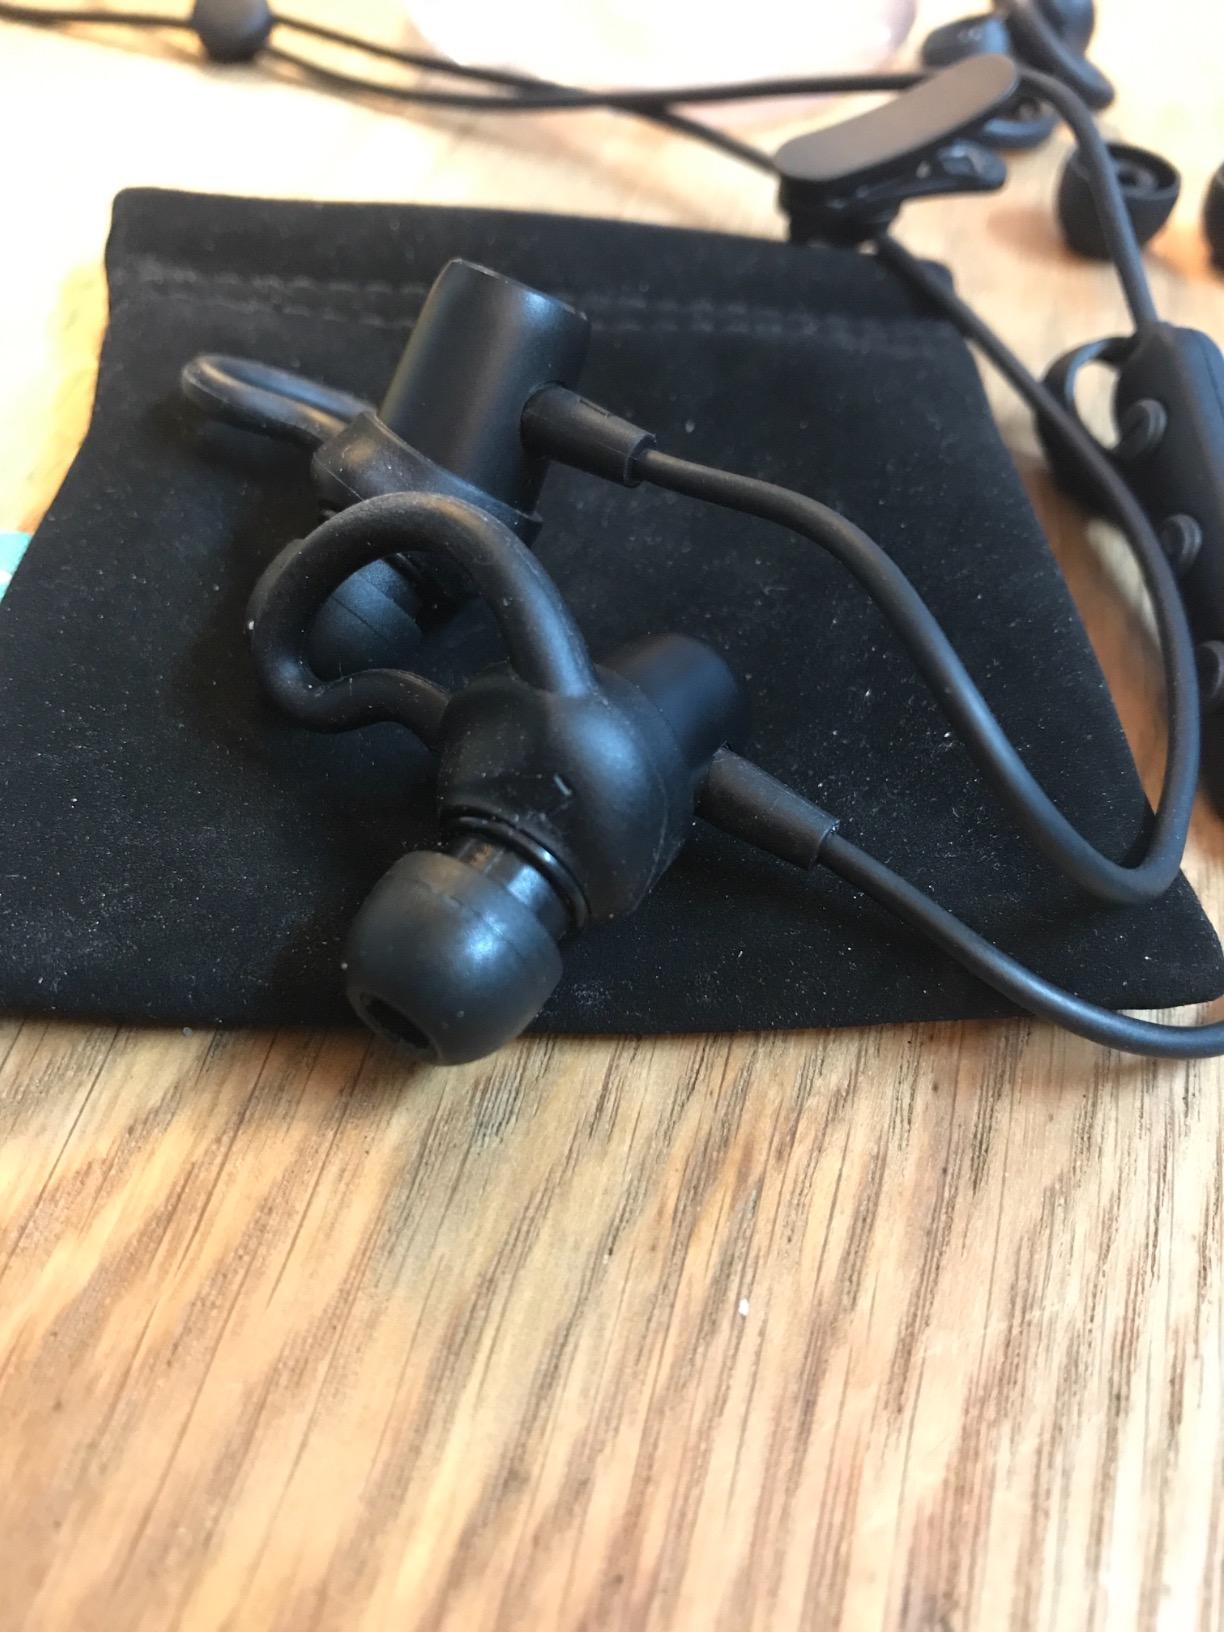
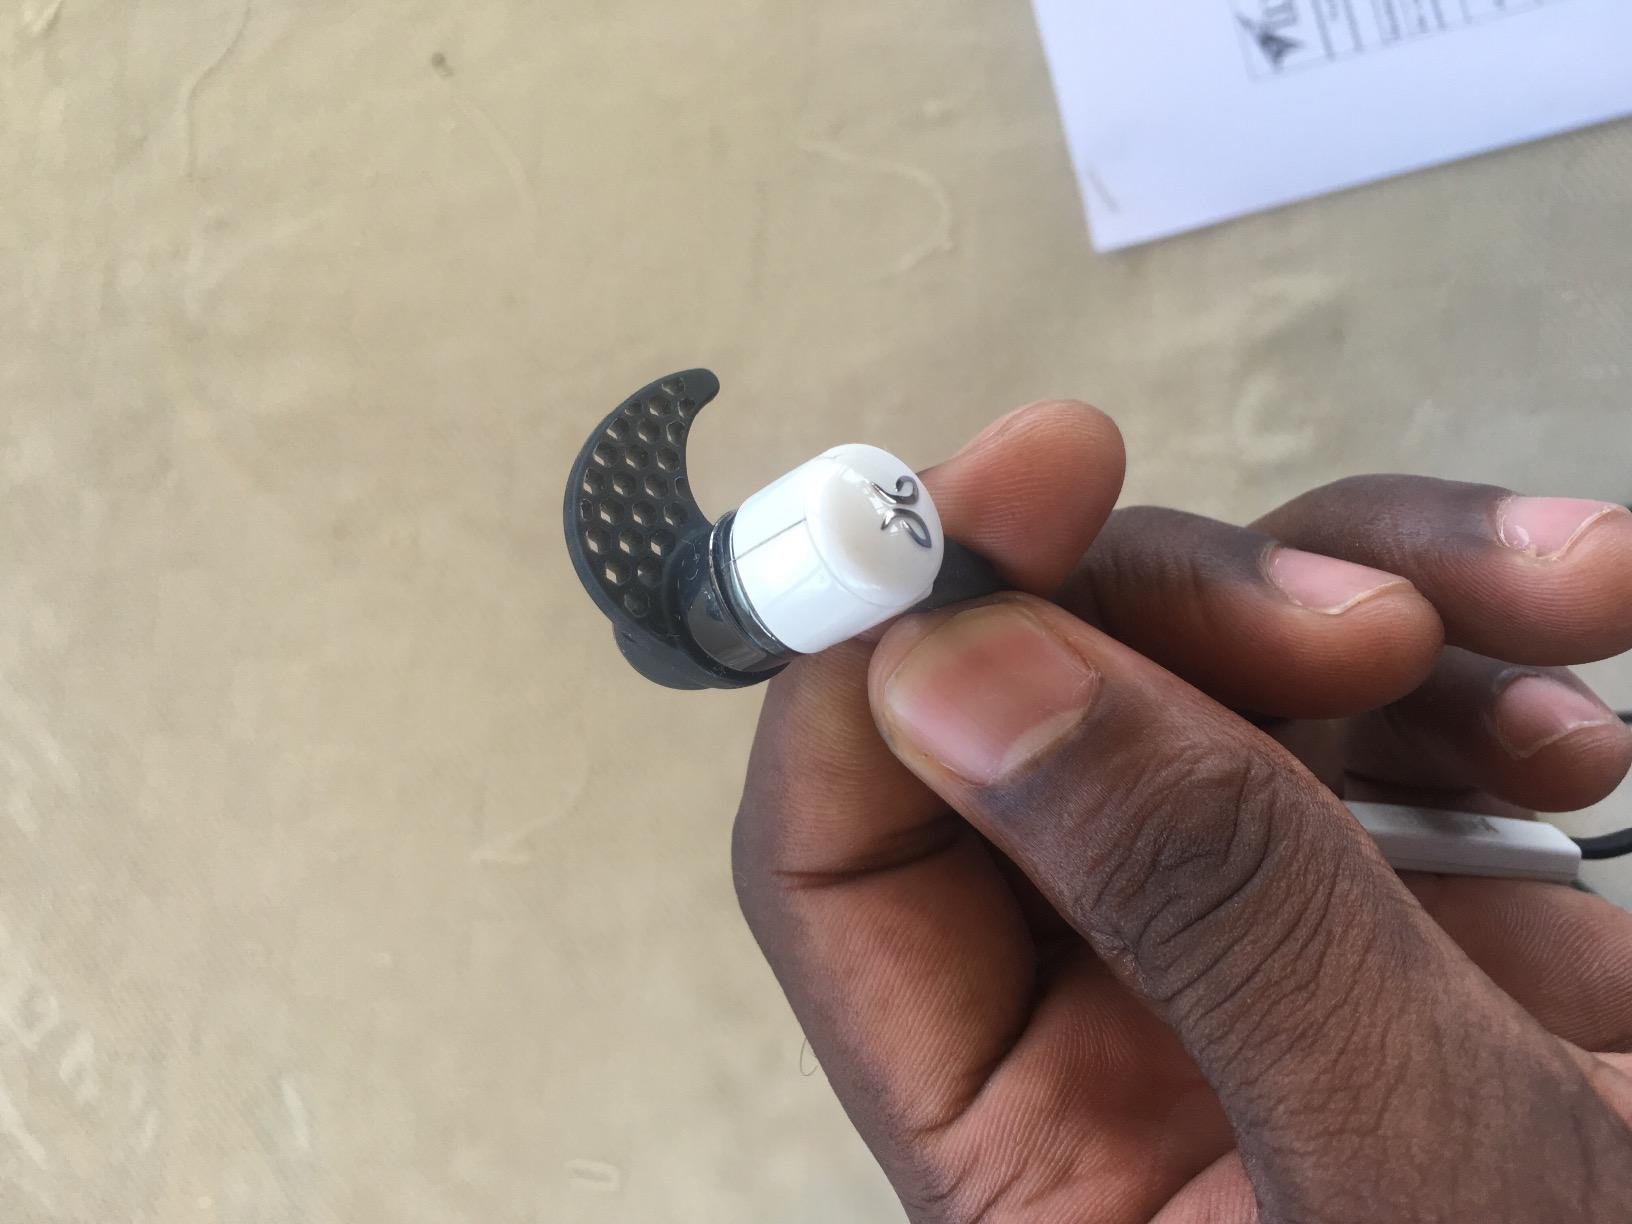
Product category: headphones
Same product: no